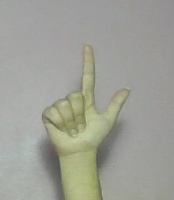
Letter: laam